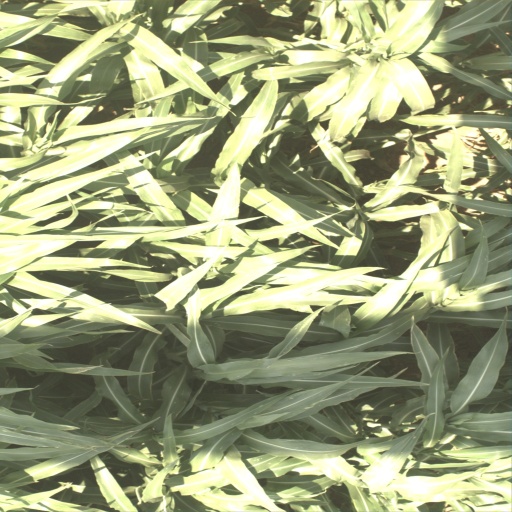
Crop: sorghum